Fred Singer

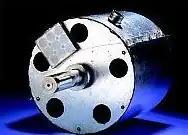
Singer's MOUSE satellite, which he designed in the early 1950s

Singer was one of the first scientists to urge the launching of Earth satellites for scientific observation during the 1950s. In 1951 or 1952 he proposed the MOUSE ("Minimal Orbital Unmanned Satellite, Earth"), a satellite that would contain Geiger counters for measuring cosmic rays, photo cells for scanning the Earth, telemetry electronics for sending data back to Earth, a magnetic data storage device, and rudimentary solar energy cells. Although MOUSE never flew, the "Baltimore News-Post" reported in 1957 that had Singer's arguments about the need for satellites been heeded, the U.S. could have beaten Russia by launching the first Earth satellite. He also proposed (along with R. C. Wentworth) that satellite measurement of ultraviolet backscatter could be used as a method to measure atmospheric ozone profiles. This technique was later used on early weather satellites.